Hanover Historic District

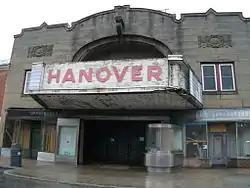
Hanover Theater, March 2011

The Hanover Historic District is a national historic district located in Hanover in York County, Pennsylvania. Bordered roughly by Elm Avenue, Broadway, Eisenhower Drive, Hollywood Avenue, and the borough's boundary line, this district encompasses 2,632 contributing buildings, four contributing sites, three contributing structures, and one contributing object (The Picket) in the central business district and surrounding residential area of Hanover.